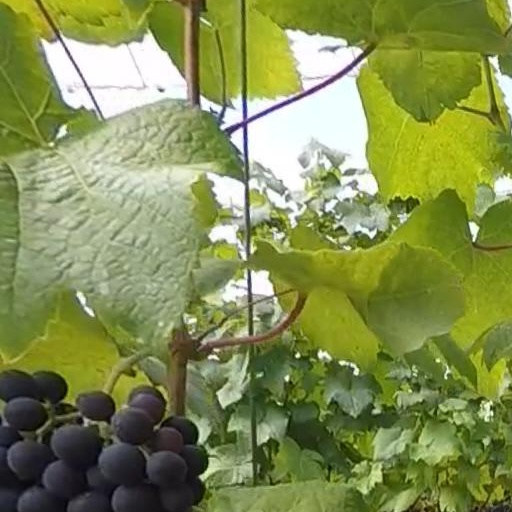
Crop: grape